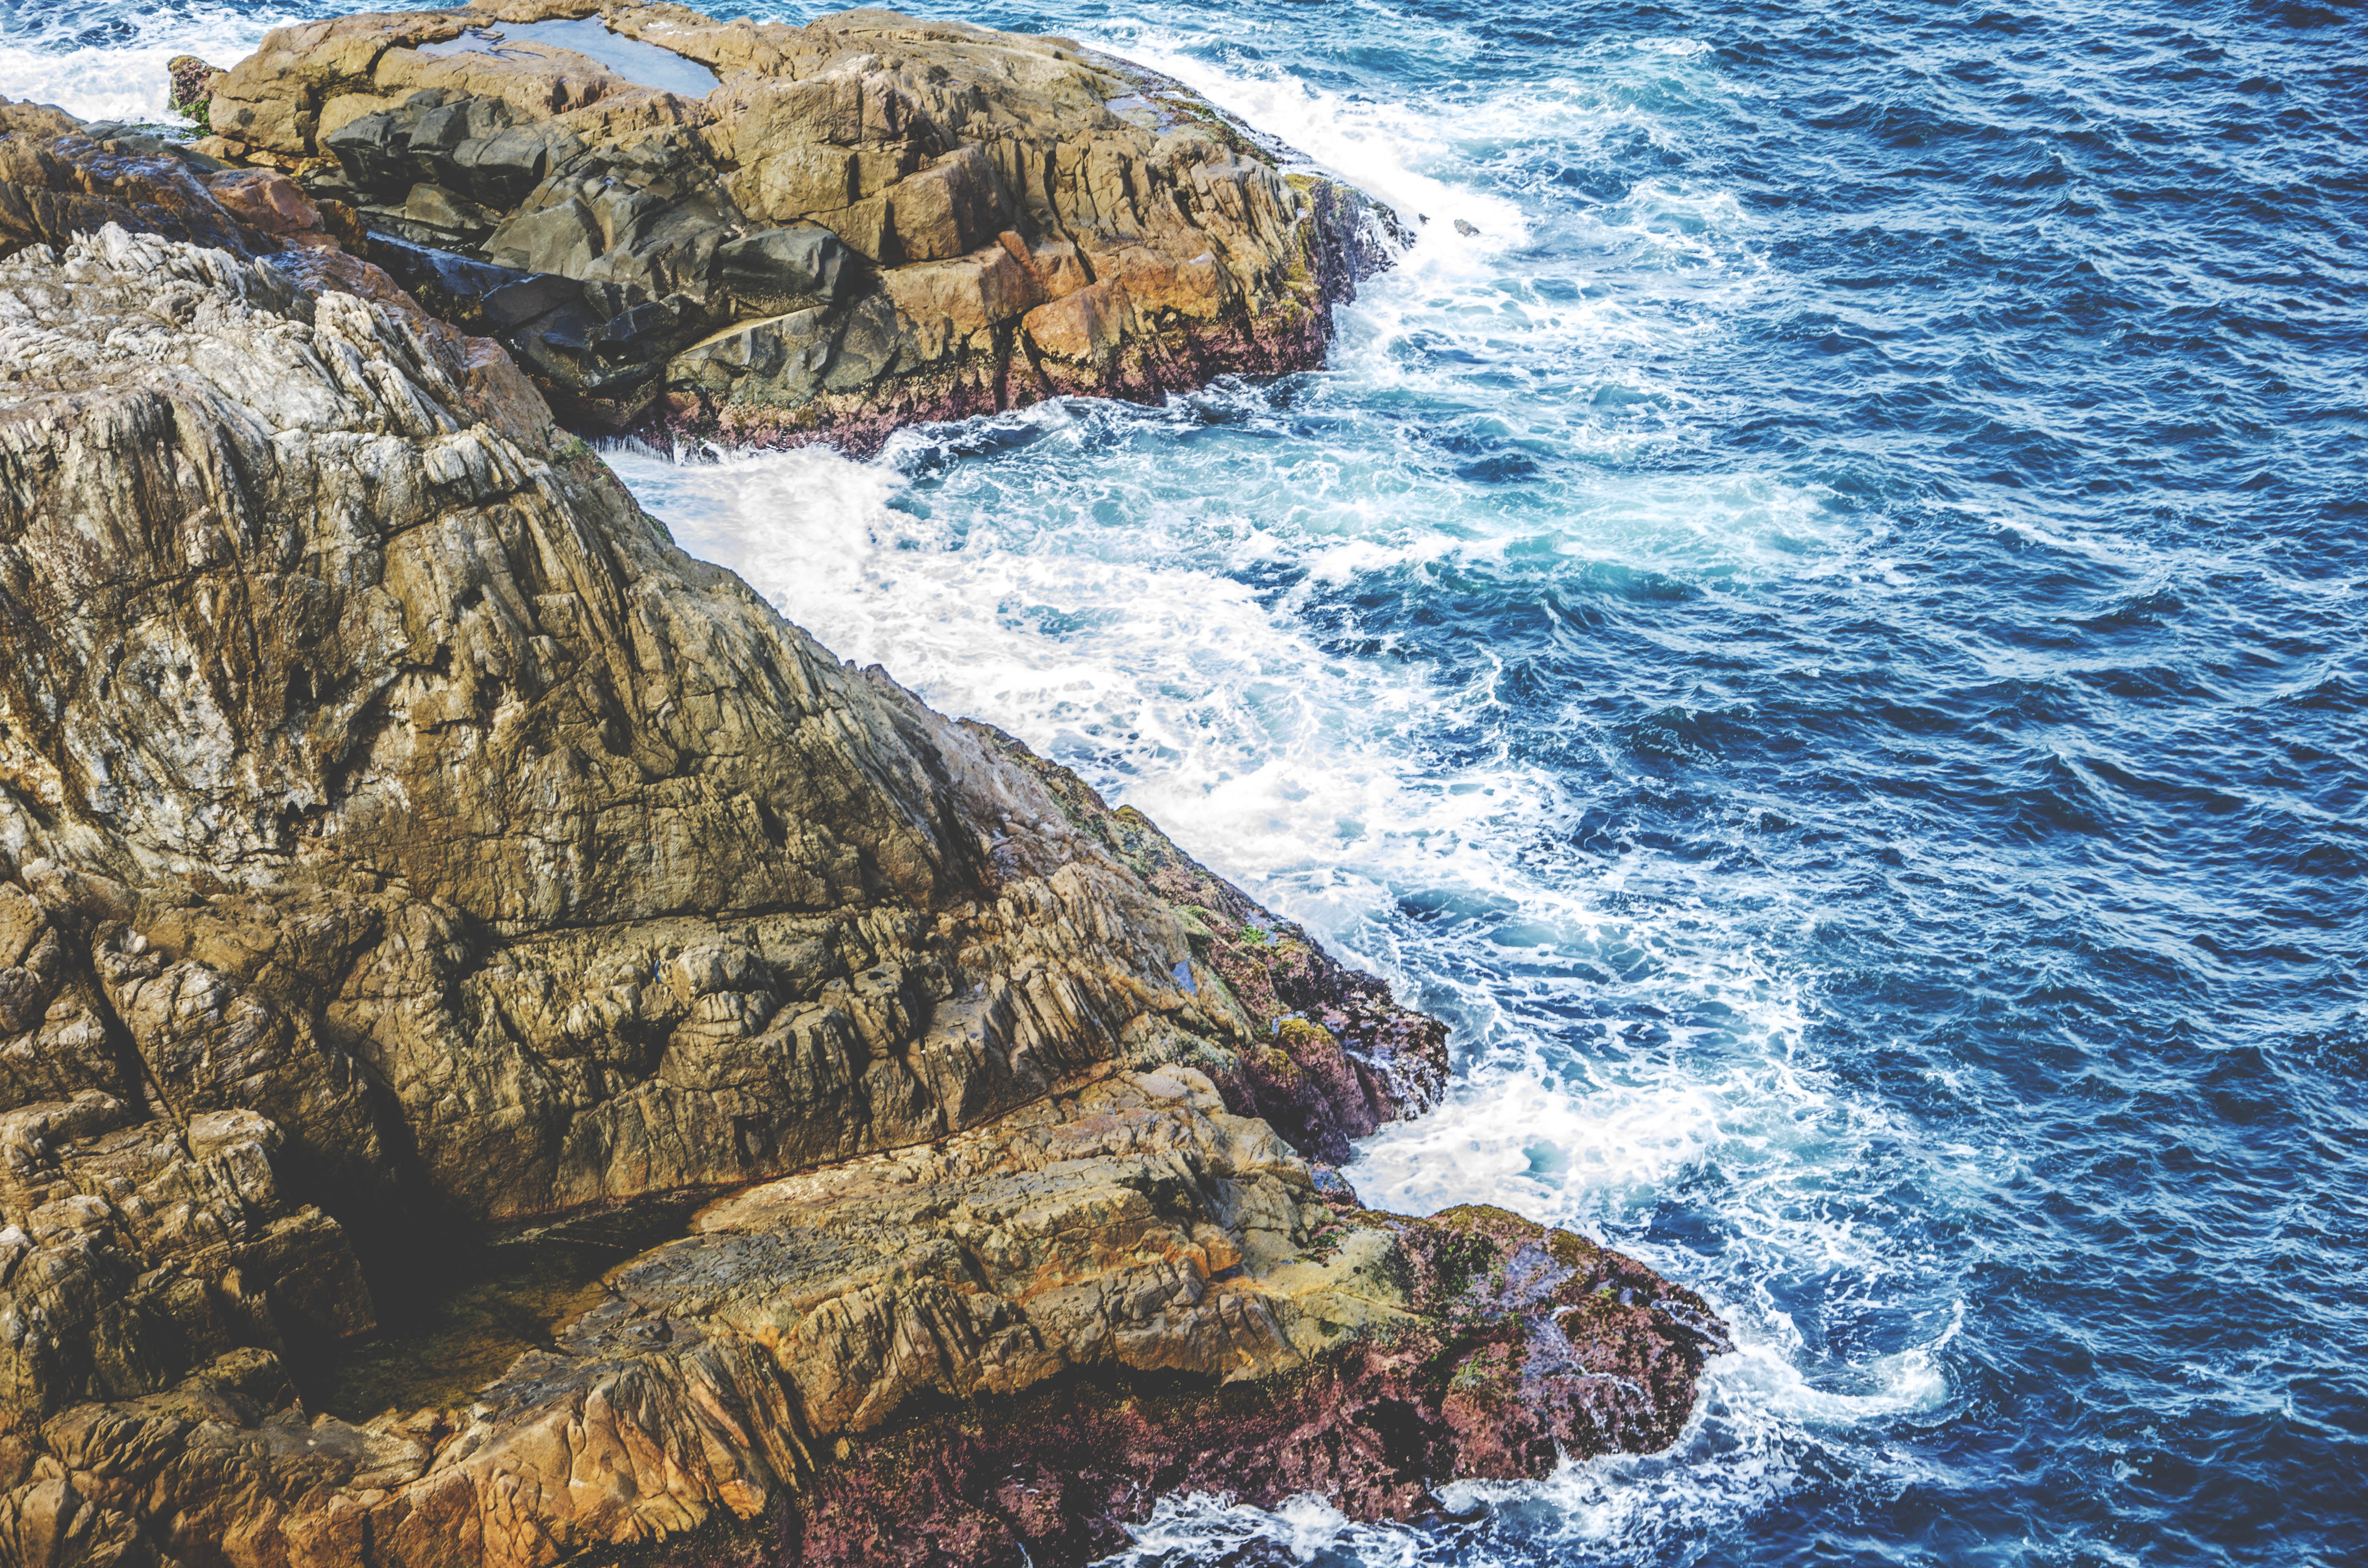
sea, coast, water, rock, ocean, shore, wave, cliff, cove, tower, seascape, bay, rock formation, blue, terrain, rocks, waves, geology, cape, aerial photography, wind wave, royalty free images